Parkeyerring Lake

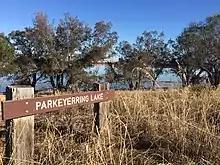
Parkeyerring Lake sign near Wait-Jen trail 2018

Parkeyerring Lake is an ephemeral salt lake in the Wheatbelt region of Western Australia, approximately south of the town of Wagin and about southeast of Perth. Much of the lake is surrounded by the Parkeyerring Nature Reserve, which was gazetted in 1905 and expanded in 1957.